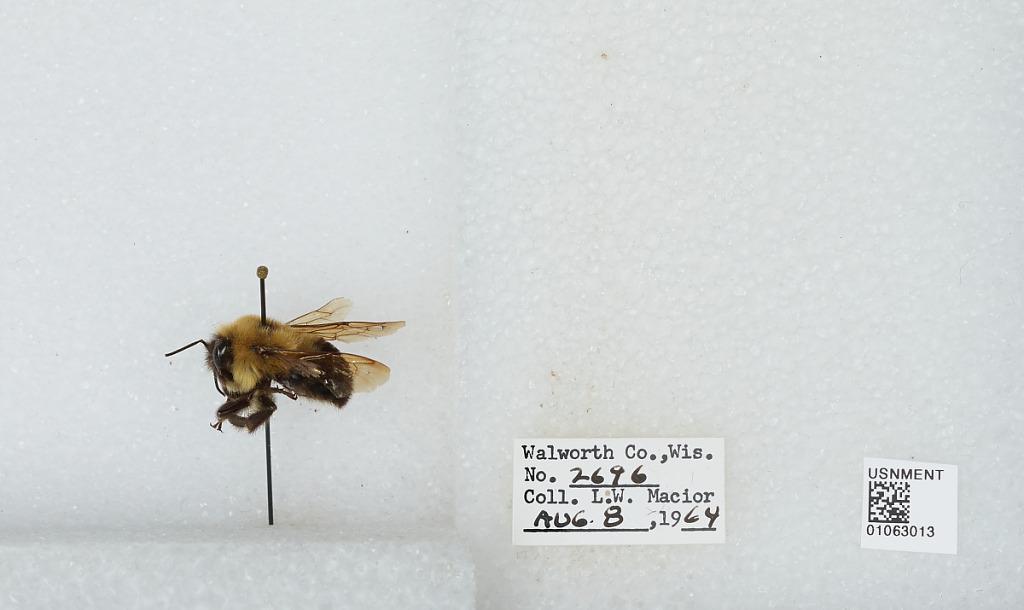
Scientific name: Bombus (Pyrobombus) bimaculatus Cresson
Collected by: L. Macior
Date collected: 1964-8-8
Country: United States
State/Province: Wisconsin
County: Walworth
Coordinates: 42.67, -88.54